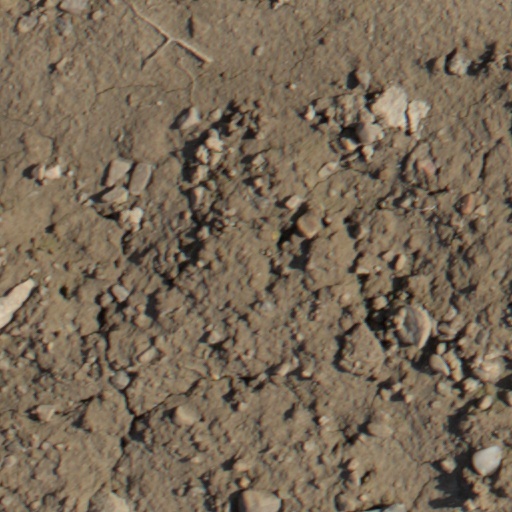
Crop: wheat